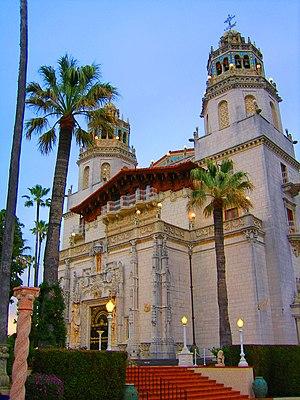
La Californie est un État des États-Unis qui fait partie de la région de la Sun Belt dans l’Ouest américain. La Californie est l'État le plus peuplé du pays. Il est situé sur la côte ouest et bordé au sud par le désert de Sonora, à l'est par le Grand Bassin des États-Unis et au nord par les monts Klamath. La façade océanique suit entièrement le relief des chaînes côtières du Pacifique au-delà desquelles s'étend la Vallée Centrale sur les contreforts de la Sierra Nevada.